Soltau Toy Museum

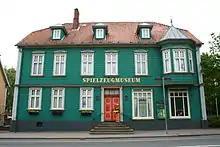
The Toy Museum in Soltau

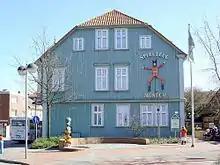
Side view

The museum is located in a listed building which consists of a shop and house in the centre of Soltau.